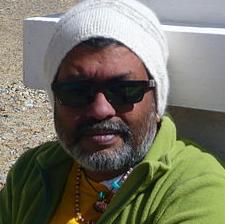
Age: 47